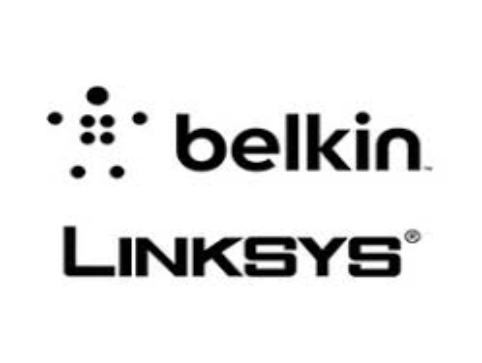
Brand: BELKIN-1
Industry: Electronic